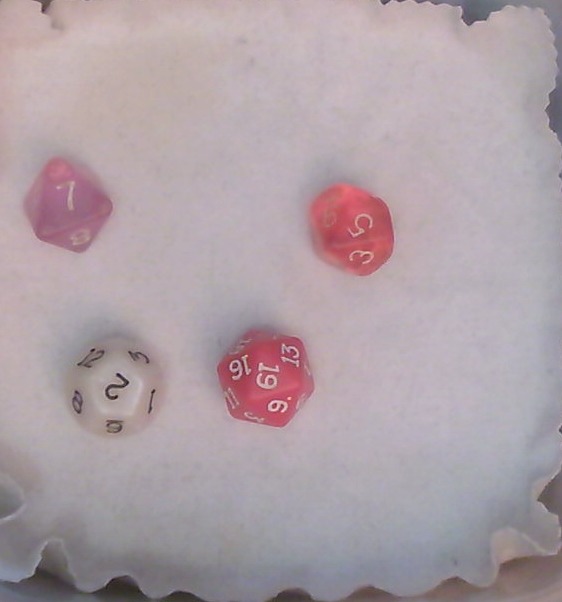
Dice in frame:
type: d20
value: 19
type: d10
value: 5
type: d12
value: 2
type: d8
value: 7
Label source: human
Face values trusted: yes